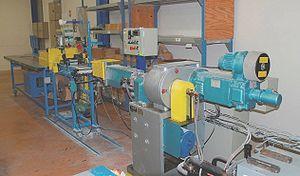
Extrudeuse pour plastiques. Deux filières sont visibles au premier plan à droite.
Une matière plastique ou en langage courant un plastique, est un mélange contenant une matière de base qui est susceptible d'être moulé, façonné, en général à chaud et sous pression, afin de conduire à un semi-produit ou à un objet.